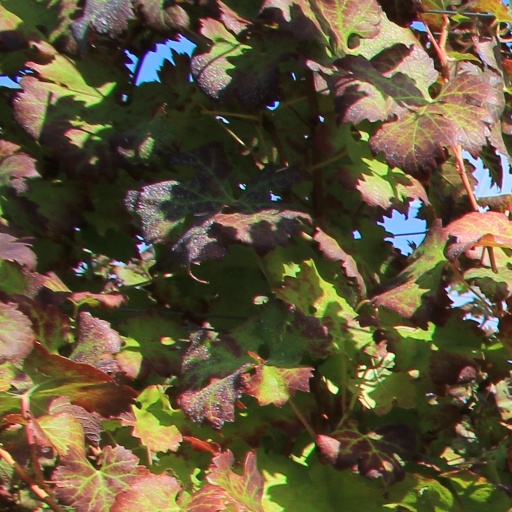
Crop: grape